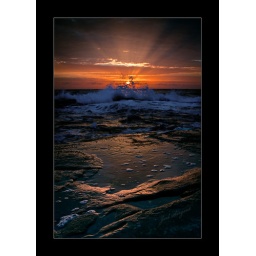
As the water crashes against the earth, the sky becomes unleashed